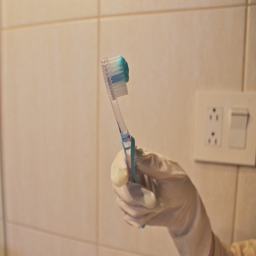
A hand in white plastic glove holding a toothbrush.
A white gloved hand holds a large blue toothbrush with blue paste on it.
A clear and blue tooth brush being held by someone with gloves
A person wearing a cleaning glove holding a large toothbrush with toothpaste on it.
The person's gloved hand is holding a toothbrush.